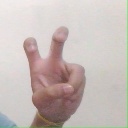
अक्षर: ई